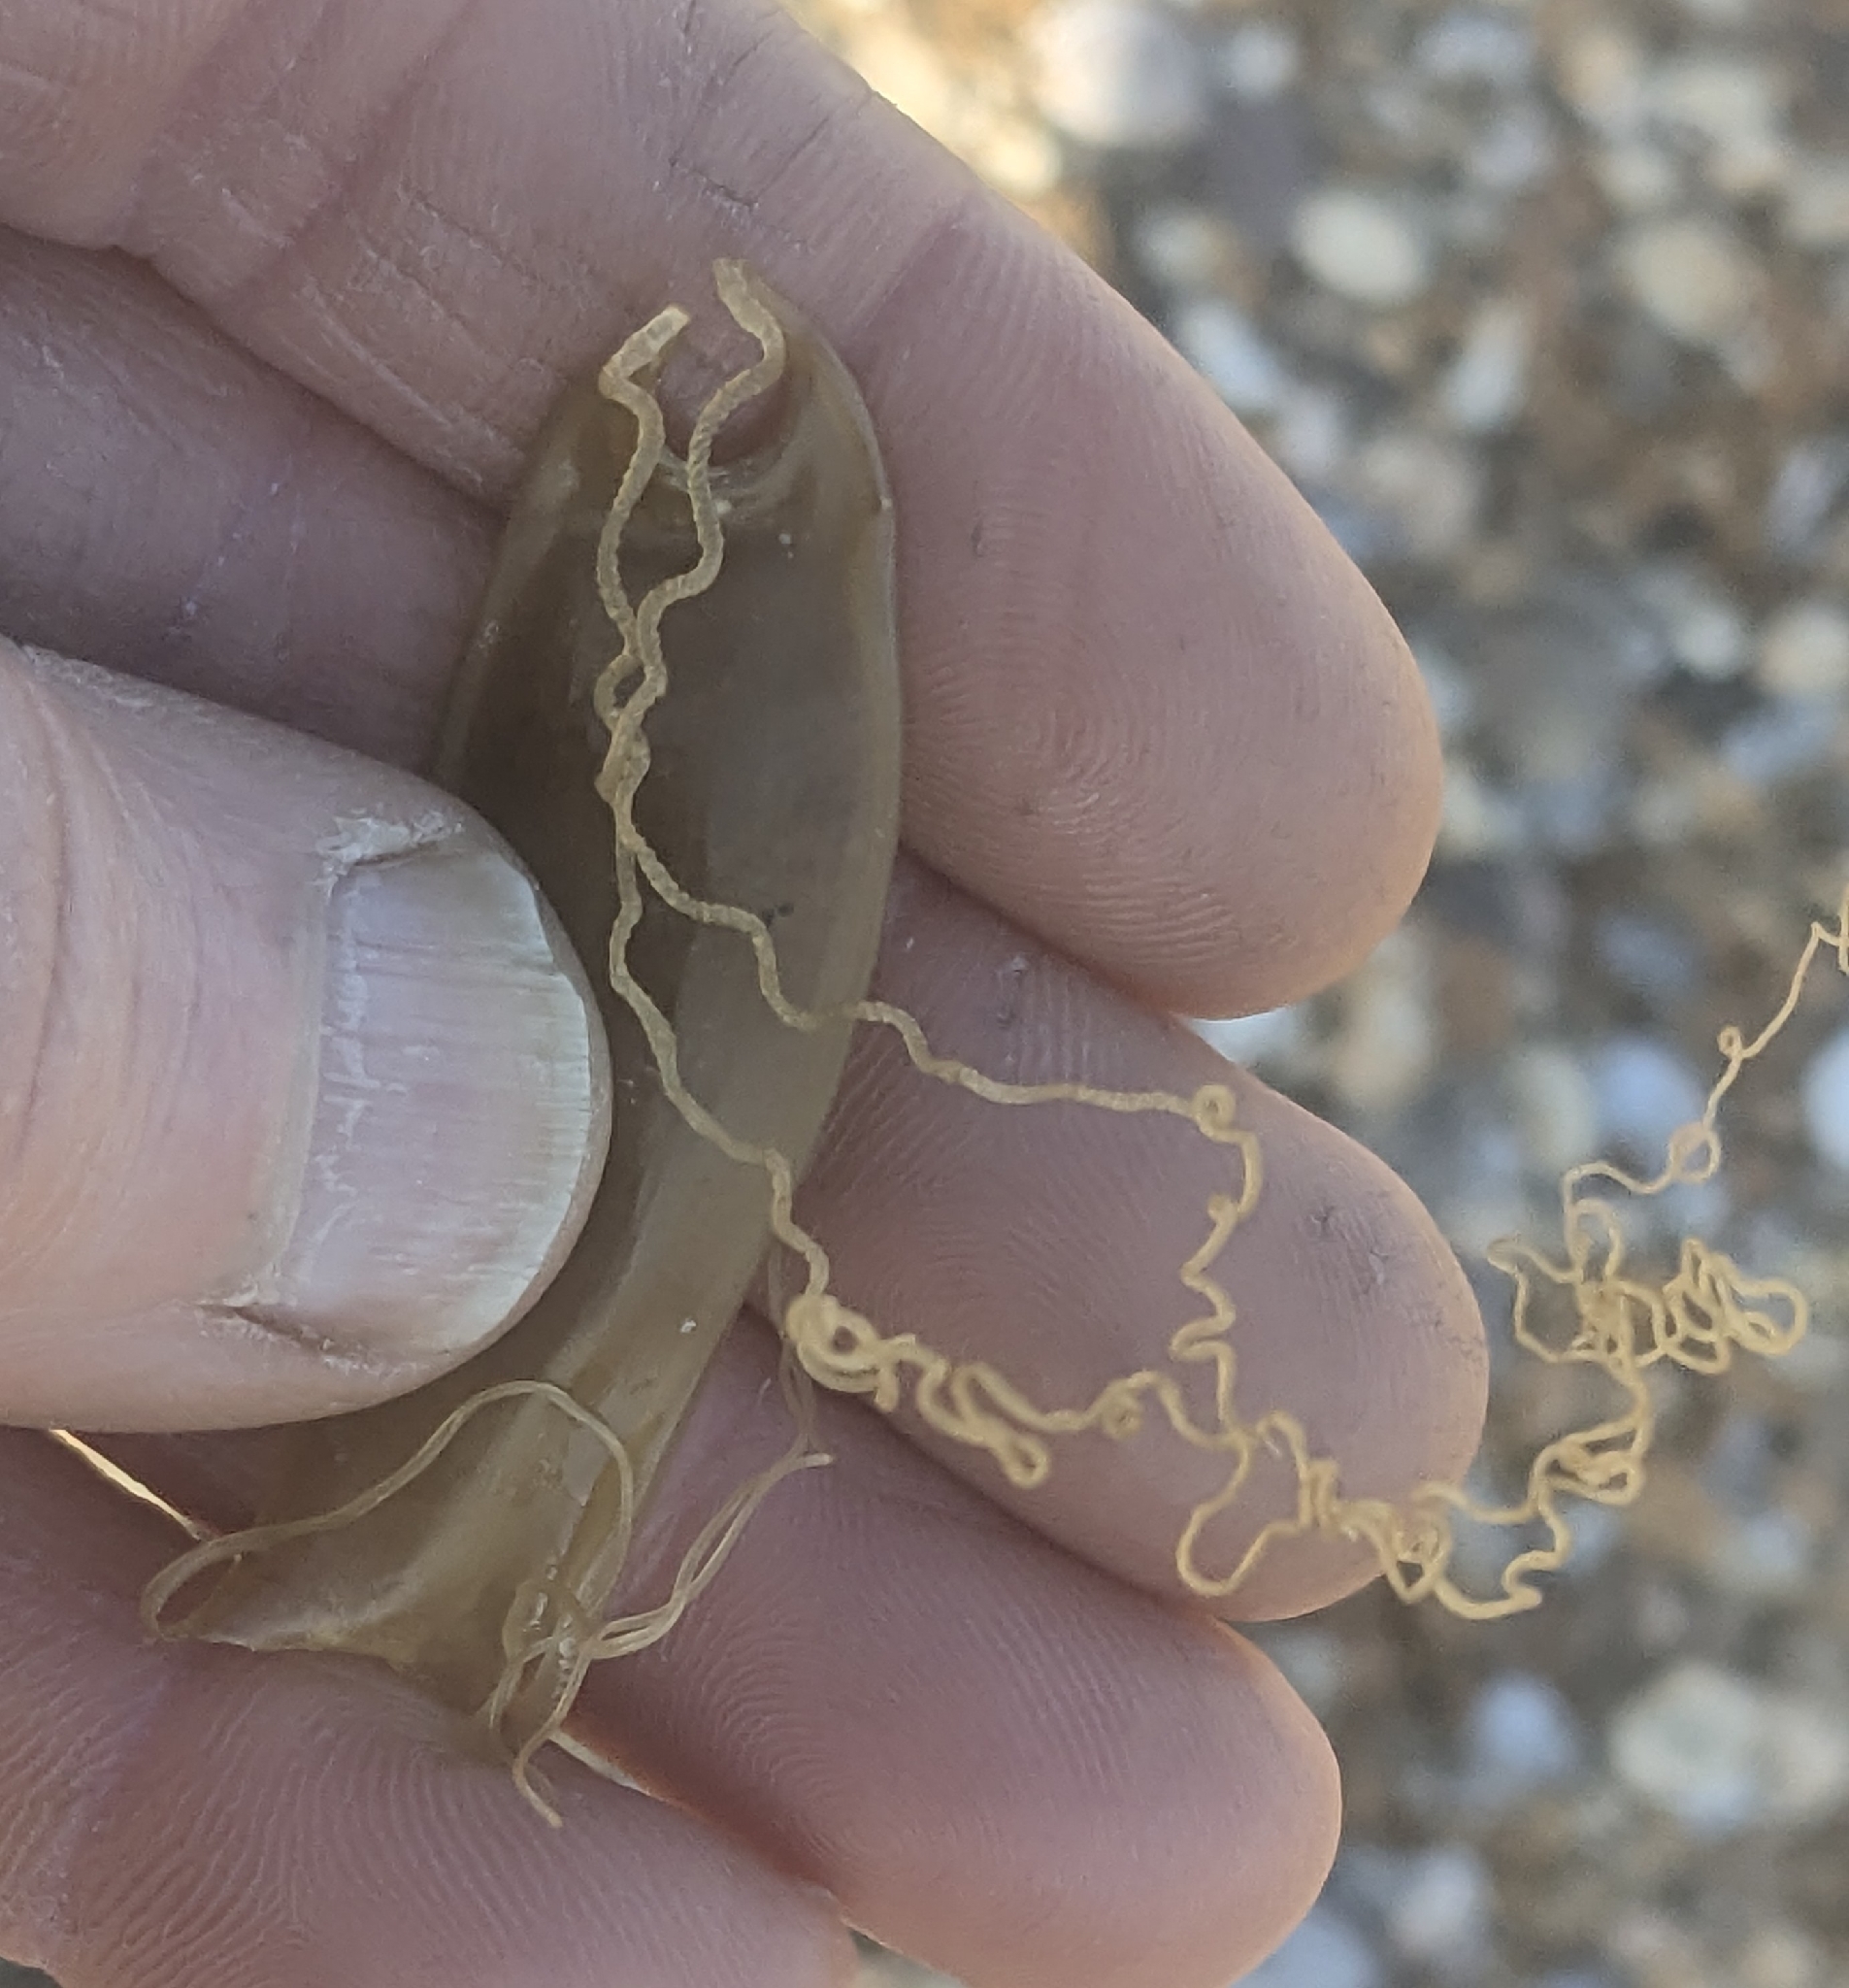
fish (species not among the labelled classes)